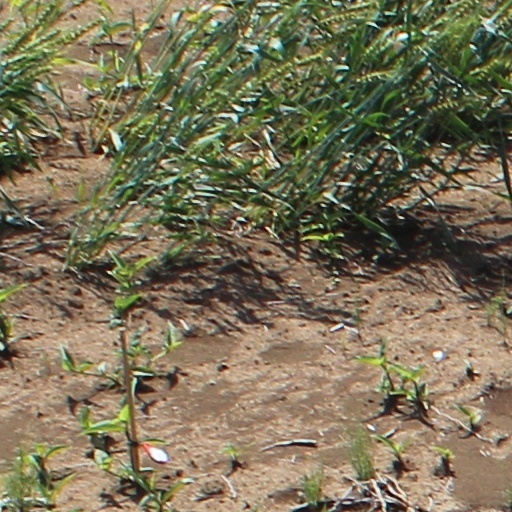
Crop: wheat